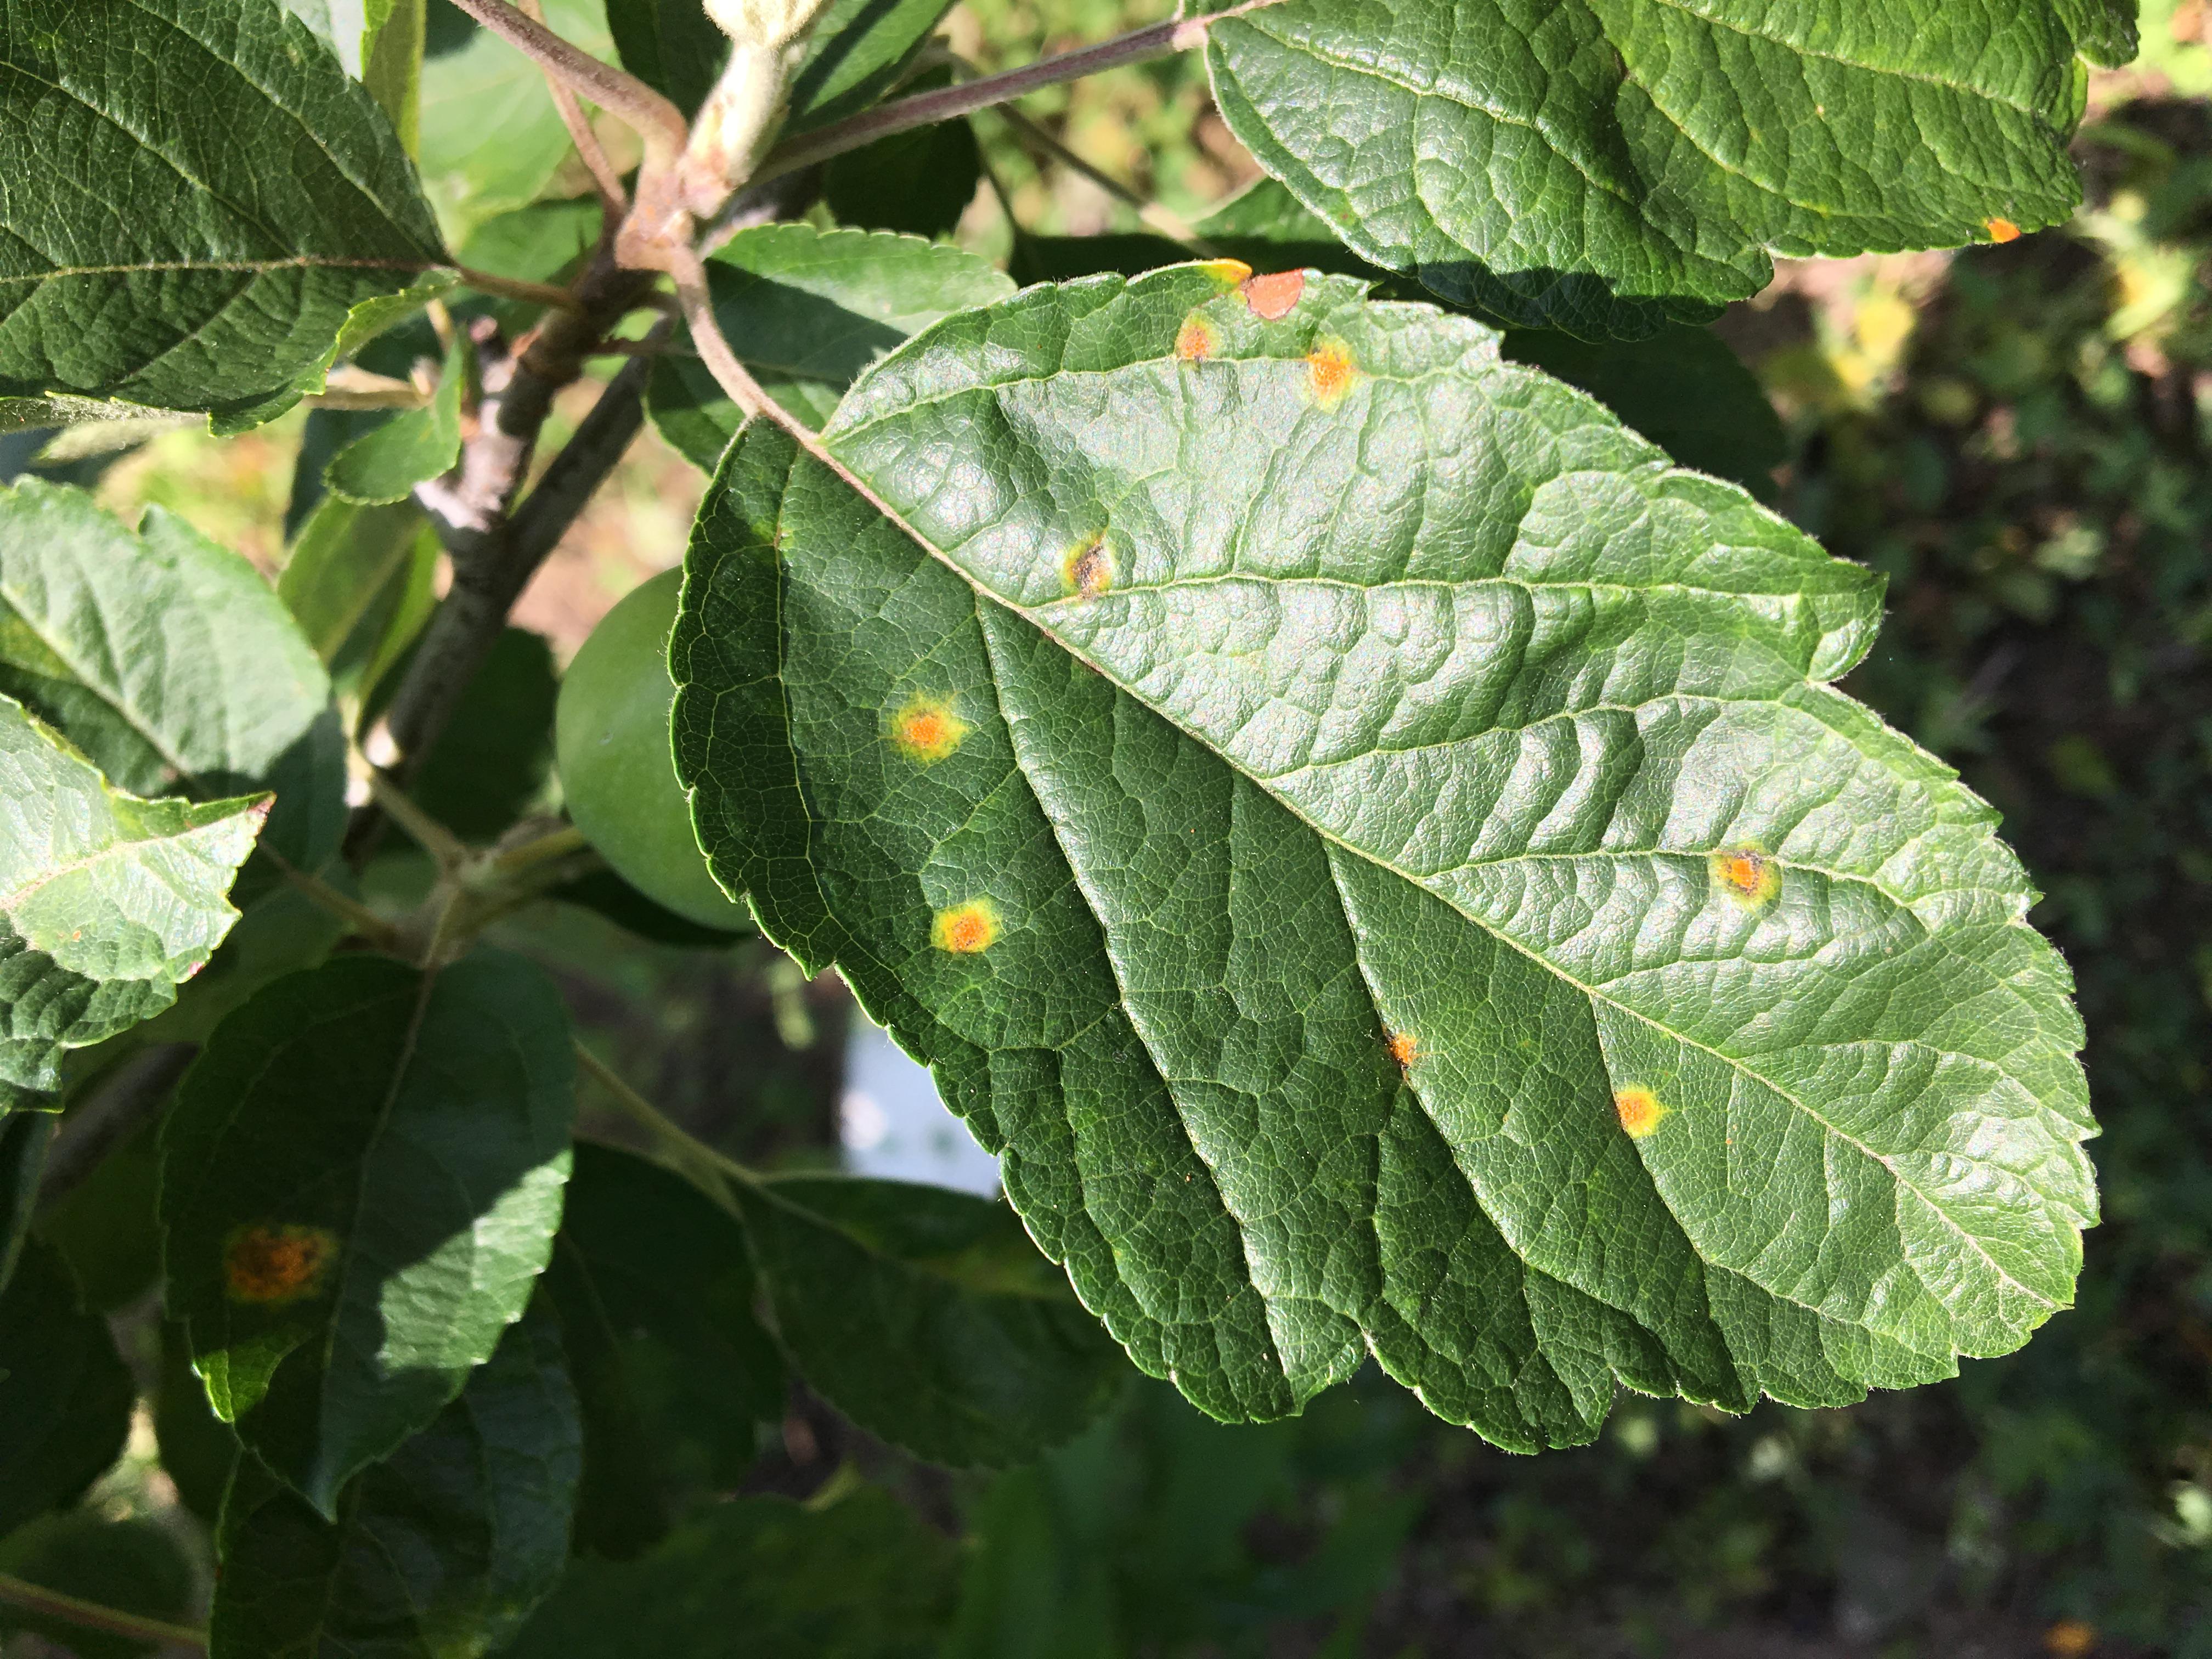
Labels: rust